Alice Deejay

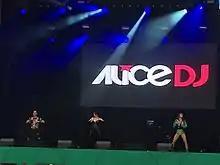
The revived Alice DJ performing in the Netherlands in 2018

After more than a decade of inactivity, in 2014 the producers who originally launched Alice Deejay revived the group, with new vocalist Ilona, a Dutch singer and DJ. The new lineup changed its name slightly to "Alice DJ" and began touring.